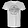
Label: T - shirt / top